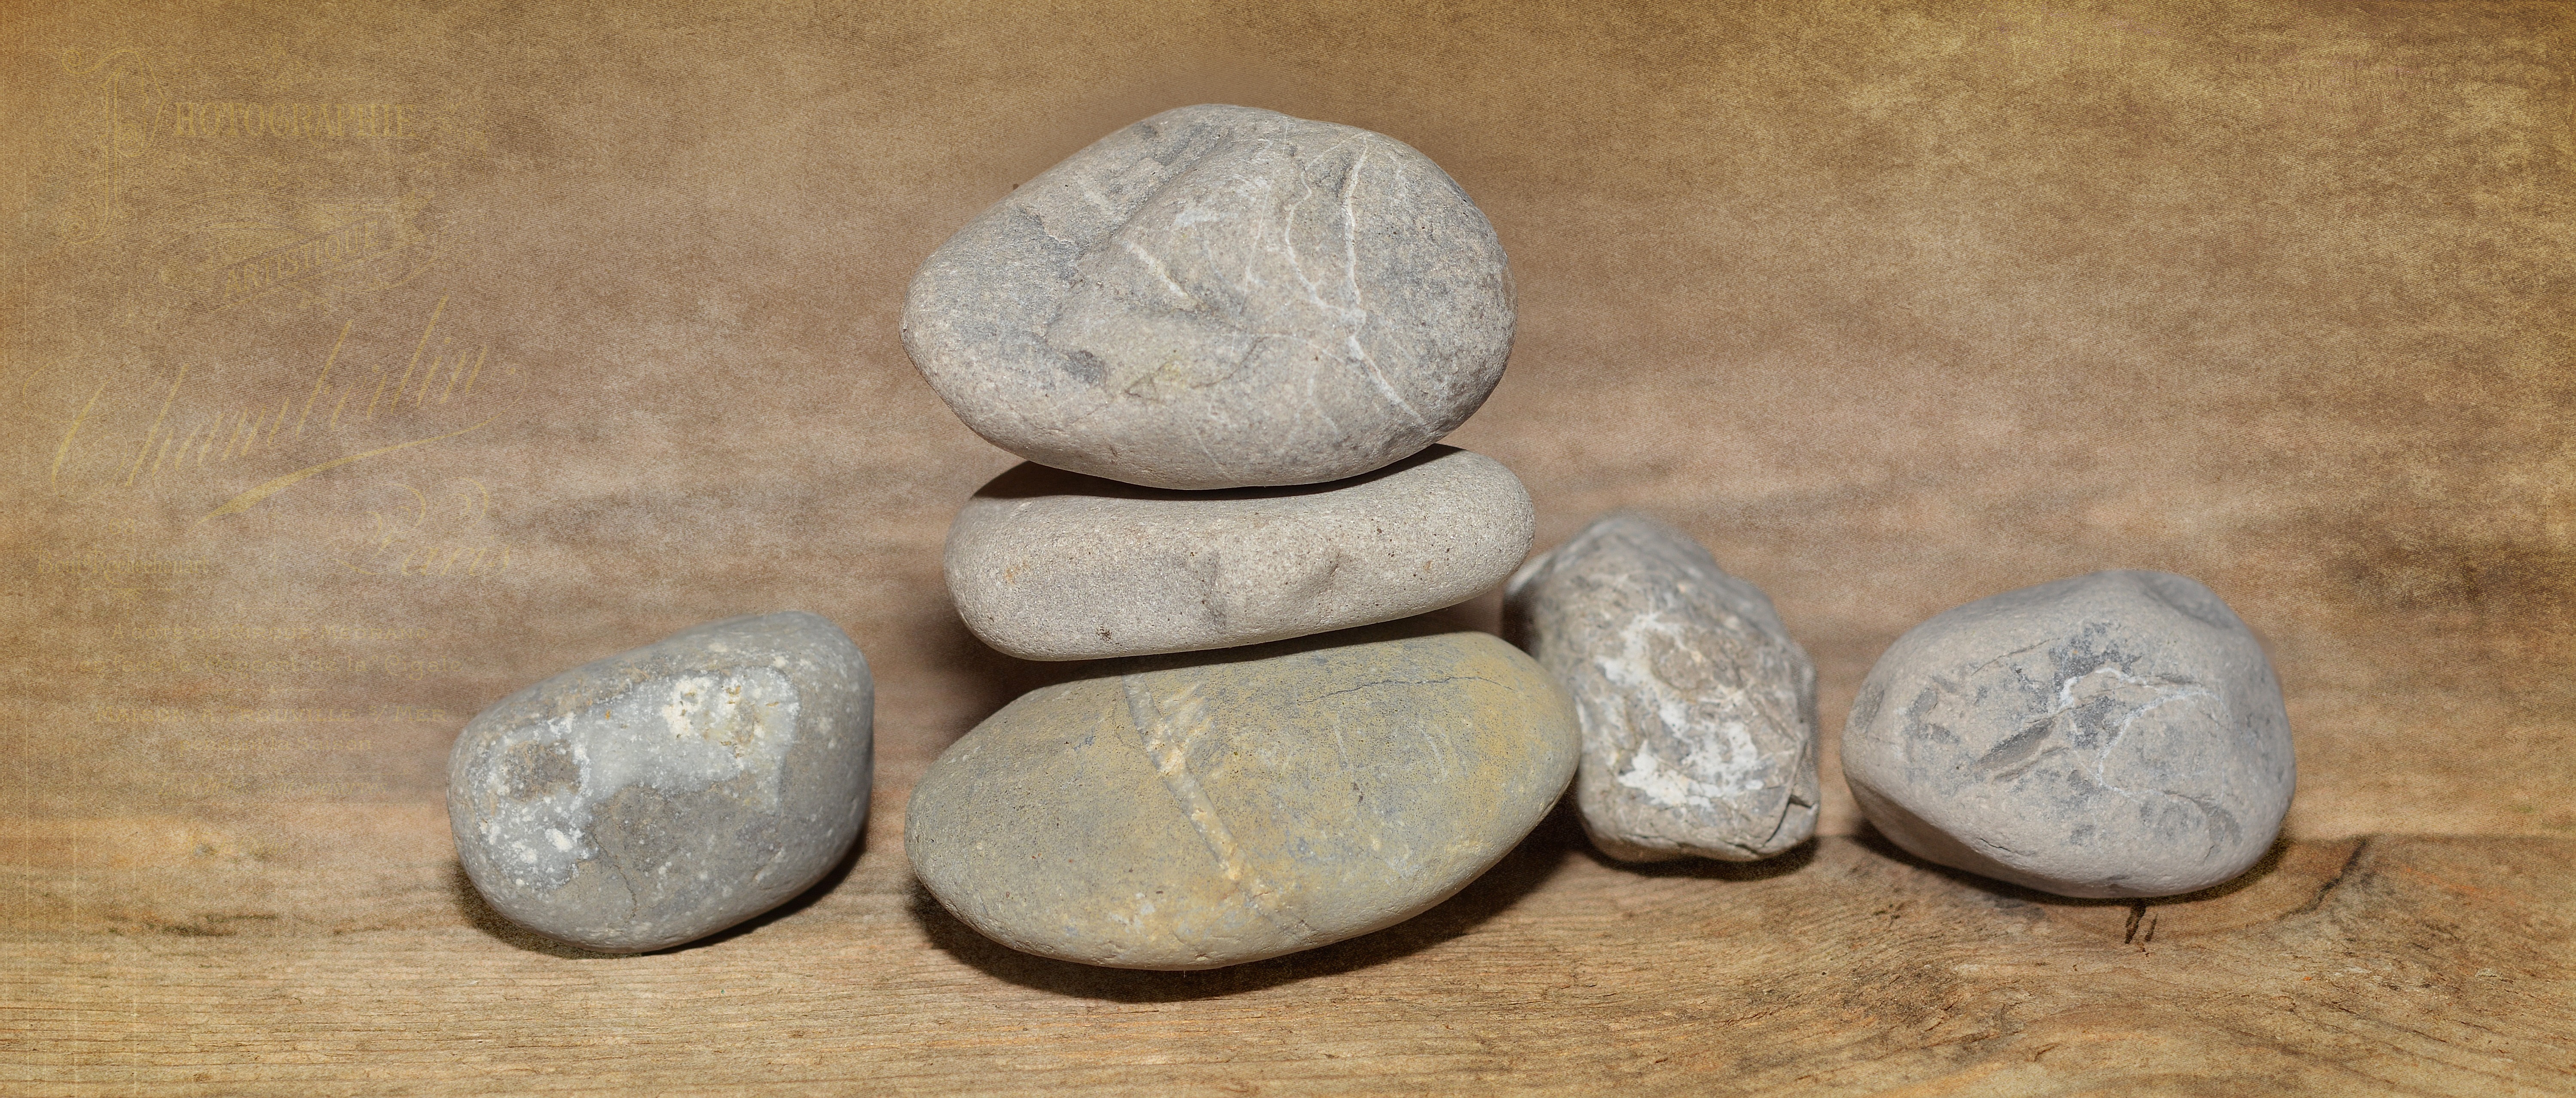
rock, wood, pebble, material, wood floor, stones, hard, stability, one above the other